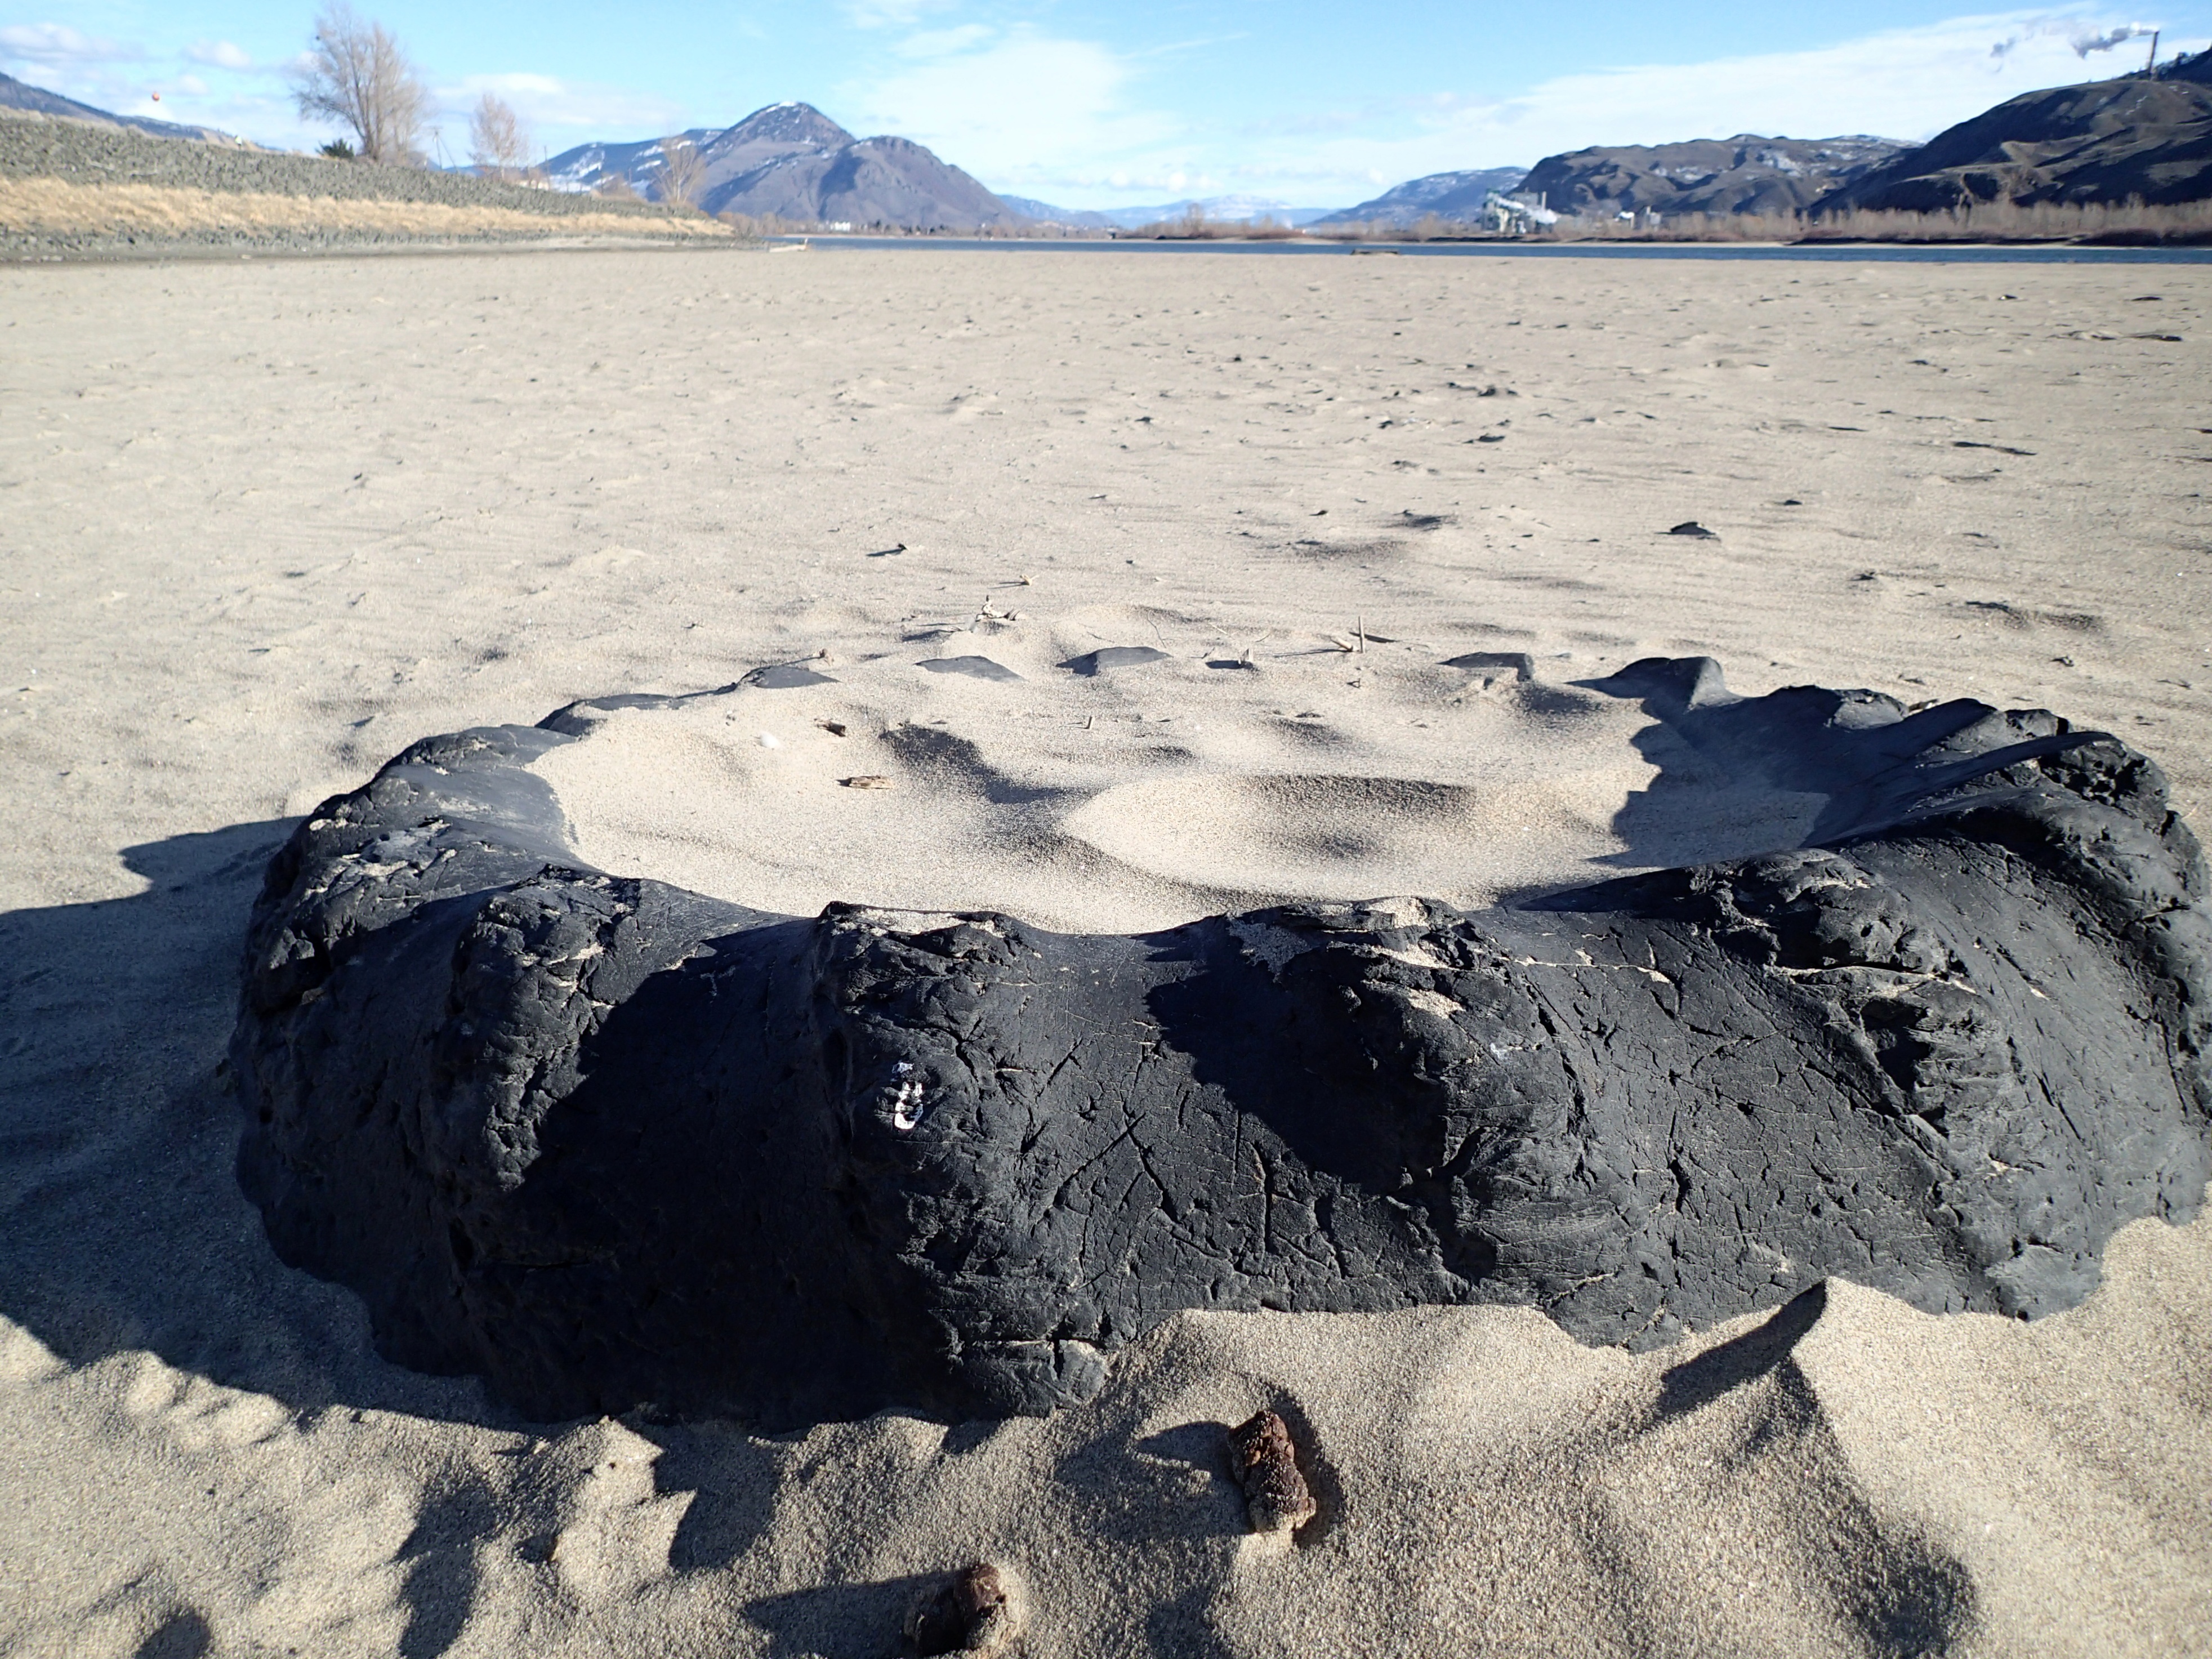
landscape, sea, coast, sand, rock, ocean, mountain, snow, winter, wave, arctic, terrain, material, tire, geology, habitat, landform, natural environment, geographical feature, aeolian landform, geological phenomenon